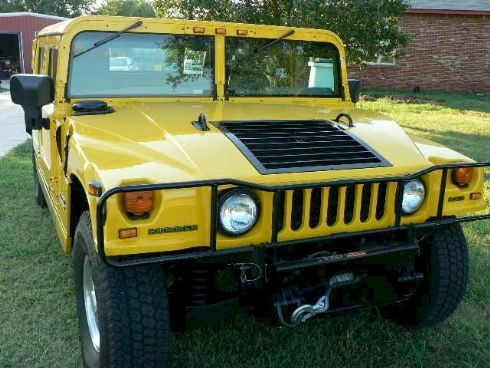
Car model: 2000 AM General Hummer SUV